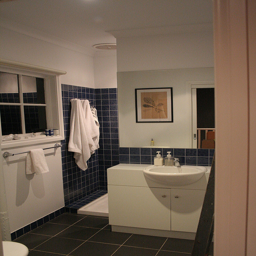
A bathroom with a white sink and a blue tiled shower.
a bathroom with a sink a toilet and a stand up shower
This bathroom seems to be very large and has a black tile floor and blue tiles on the wall
A bathroom scene with a sink and a window.
A bathroom with blue and white tiles and white cupboards and sink.